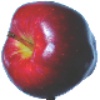
Label: red_delicious_apple